2009 Indonesian legislative election

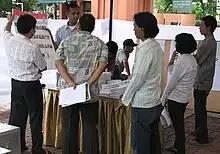
Polling stations conducted manual counts of ballots cast.

Polling stations were scheduled to open at 7 am and to remain open until noon local time on 9 April. However, several stations experienced delays with the opening time and had to extend polling hours in order to accommodate voters who had not yet cast their ballots. Each polling station was scheduled to begin counting election results at noon local time and report them to the KPU. Ballot counting continued until 9 May, when the KPU would certify its results.